Conlig

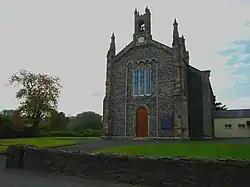
Conlig Presbyterian Church

Conlig is a village and townland in County Down in Northern Ireland. It is considered a suburb of Bangor.